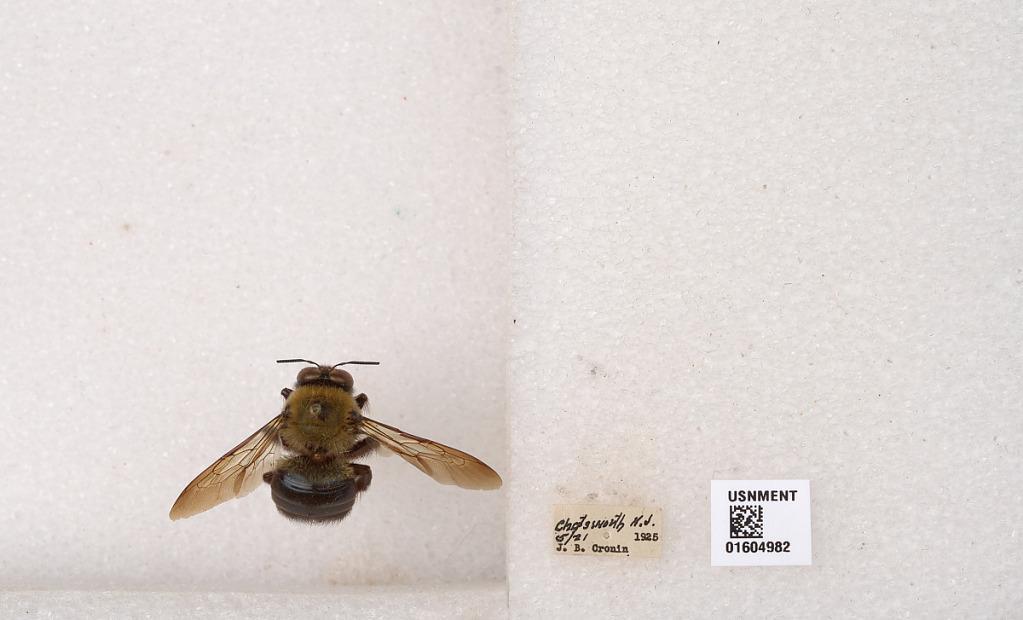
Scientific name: Xylocopa (Xylocopoides) virginica virginica (Linnaeus)
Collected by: J. Cronin
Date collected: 1925-5-21
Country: United States
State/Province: New Jersey
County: Burlington
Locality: Chatsworth
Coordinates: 39.8175, -74.535